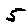
Label: 5